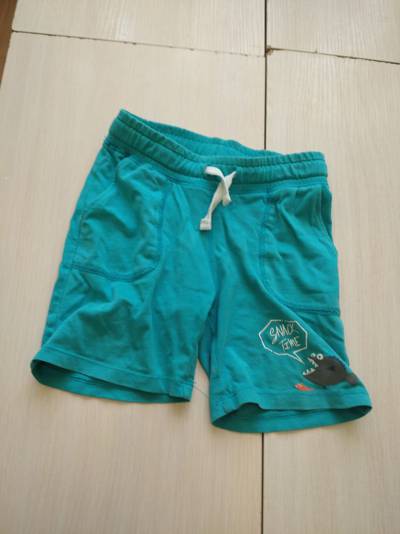
Waste category: clothes